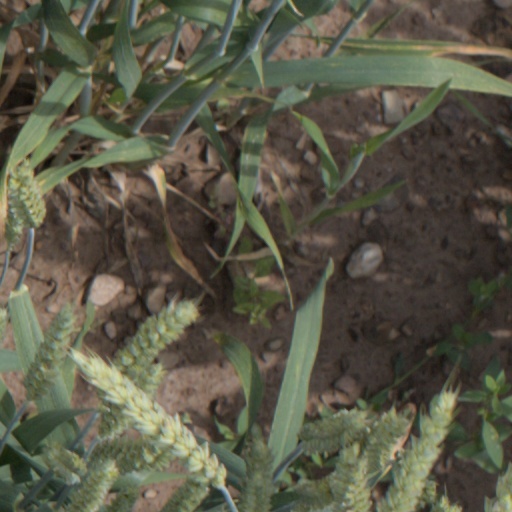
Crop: wheat